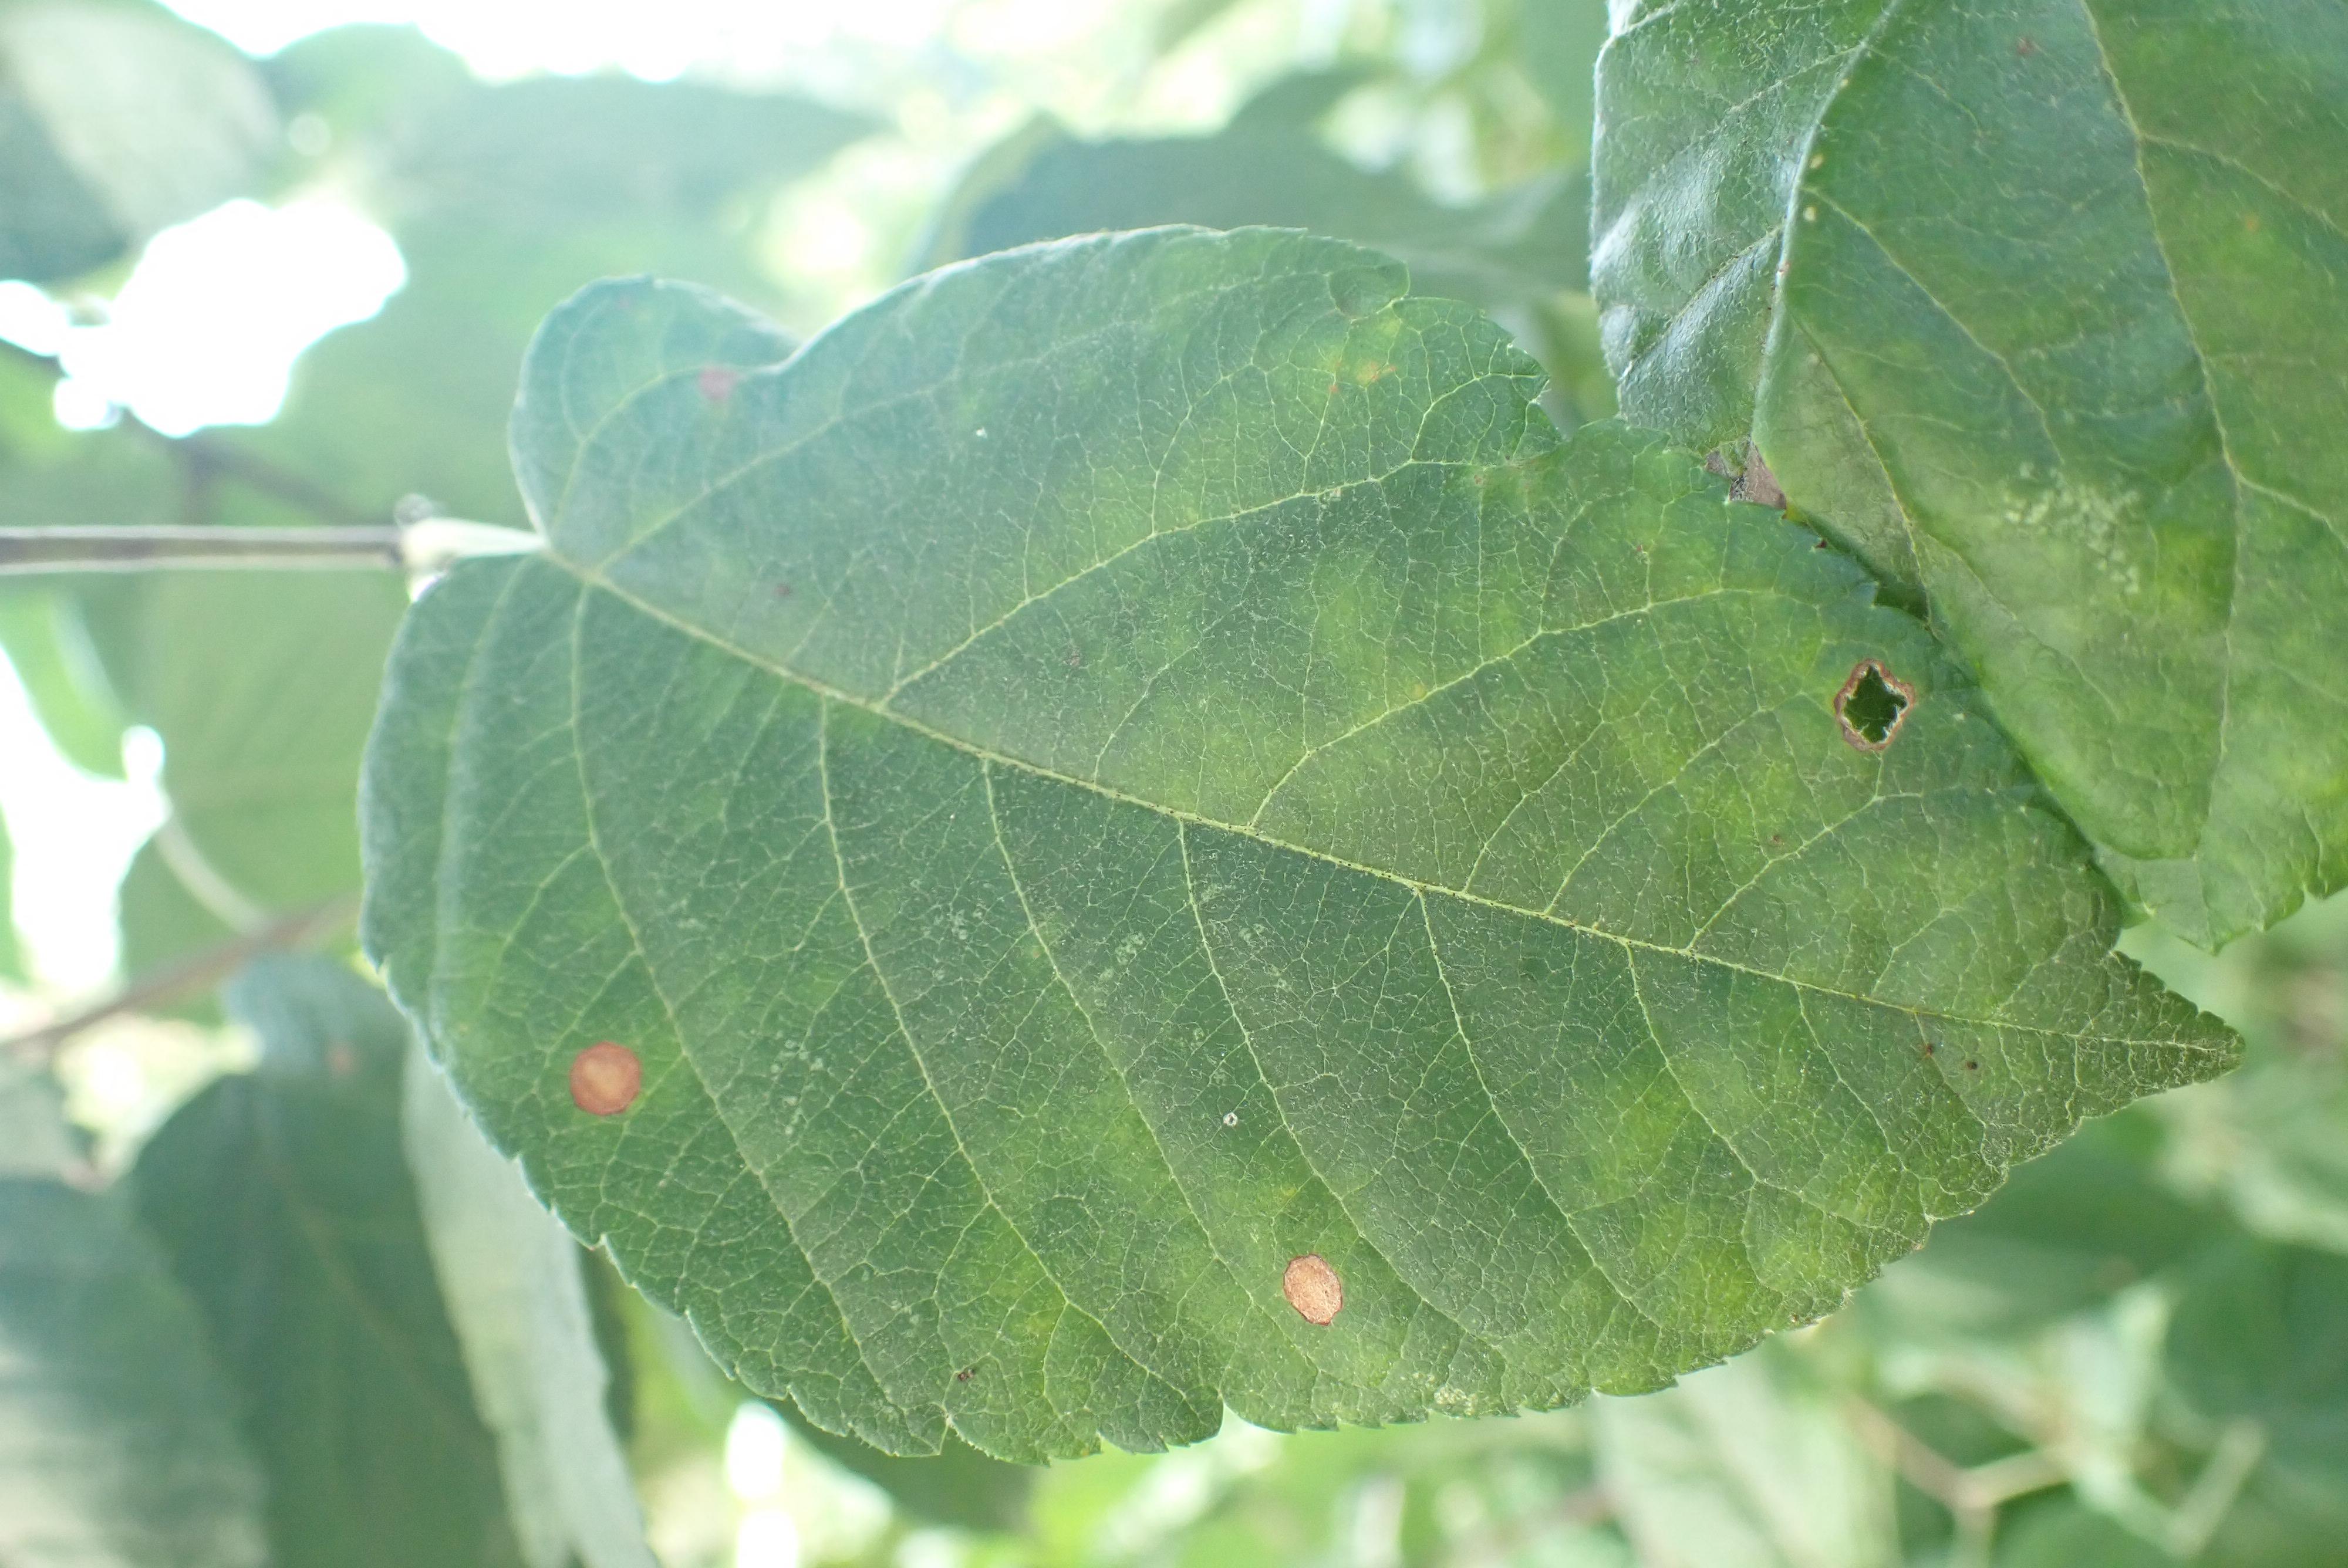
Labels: frog_eye_leaf_spot, complex